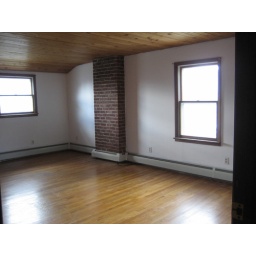
Master bedroom of the new house in Cold Spring